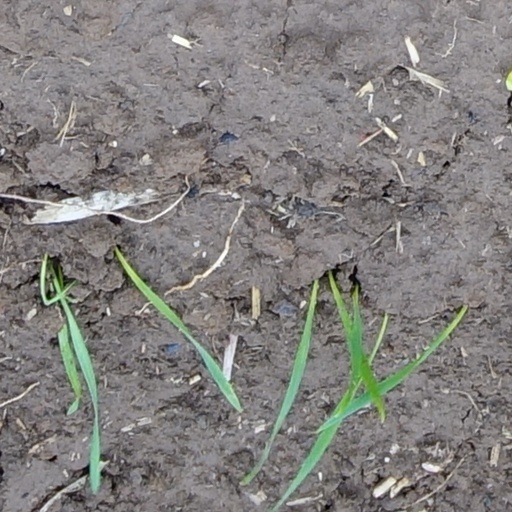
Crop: wheat